Question: Please indicate a possible affordance area of the eat_broccoli that can be used for eating
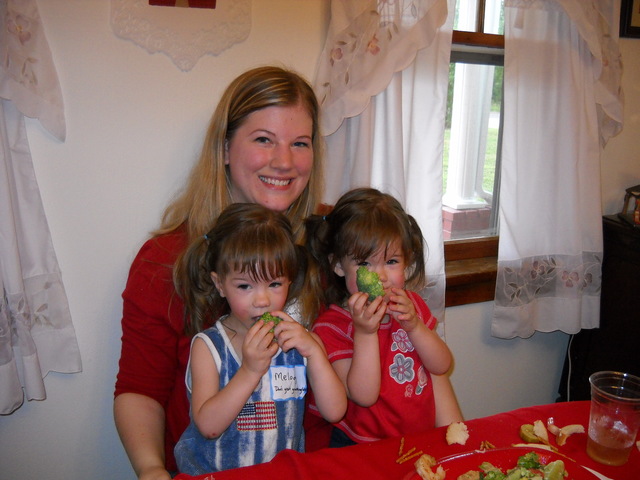
Answer: [353.5, 268, 385.5, 307]